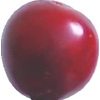
Label: cherry_wax_red